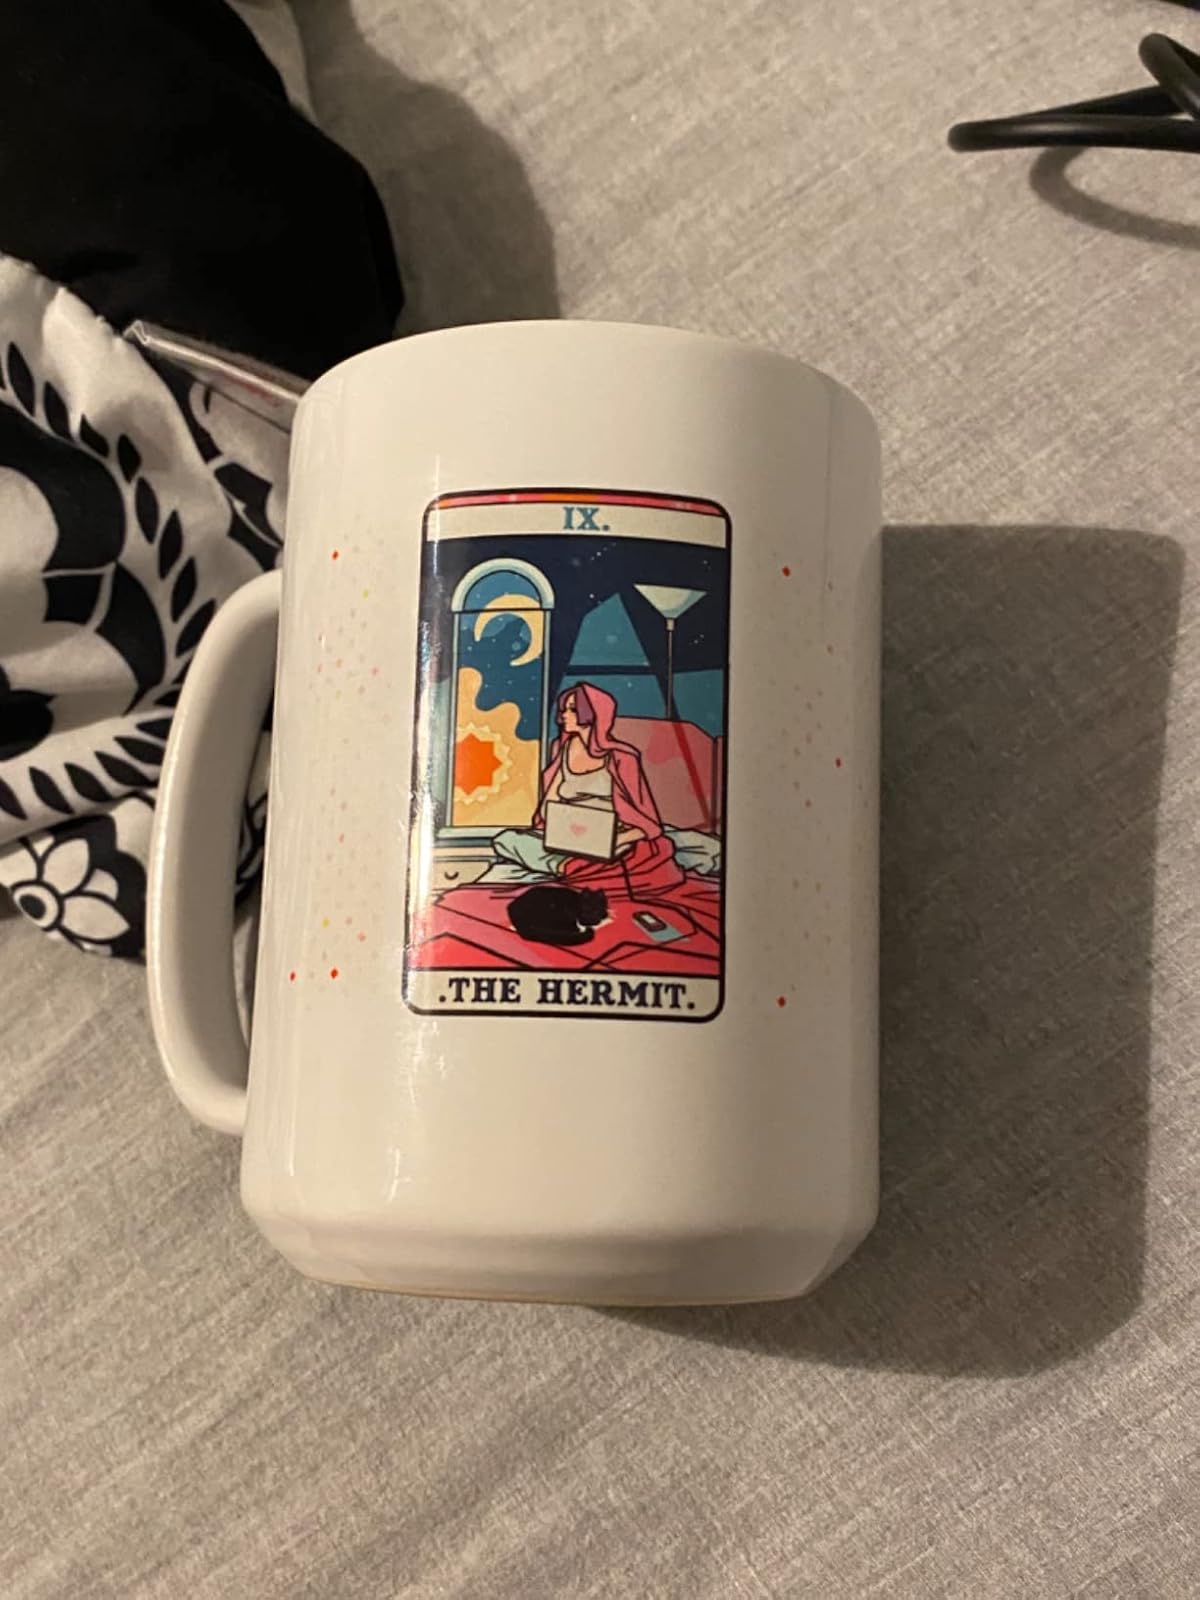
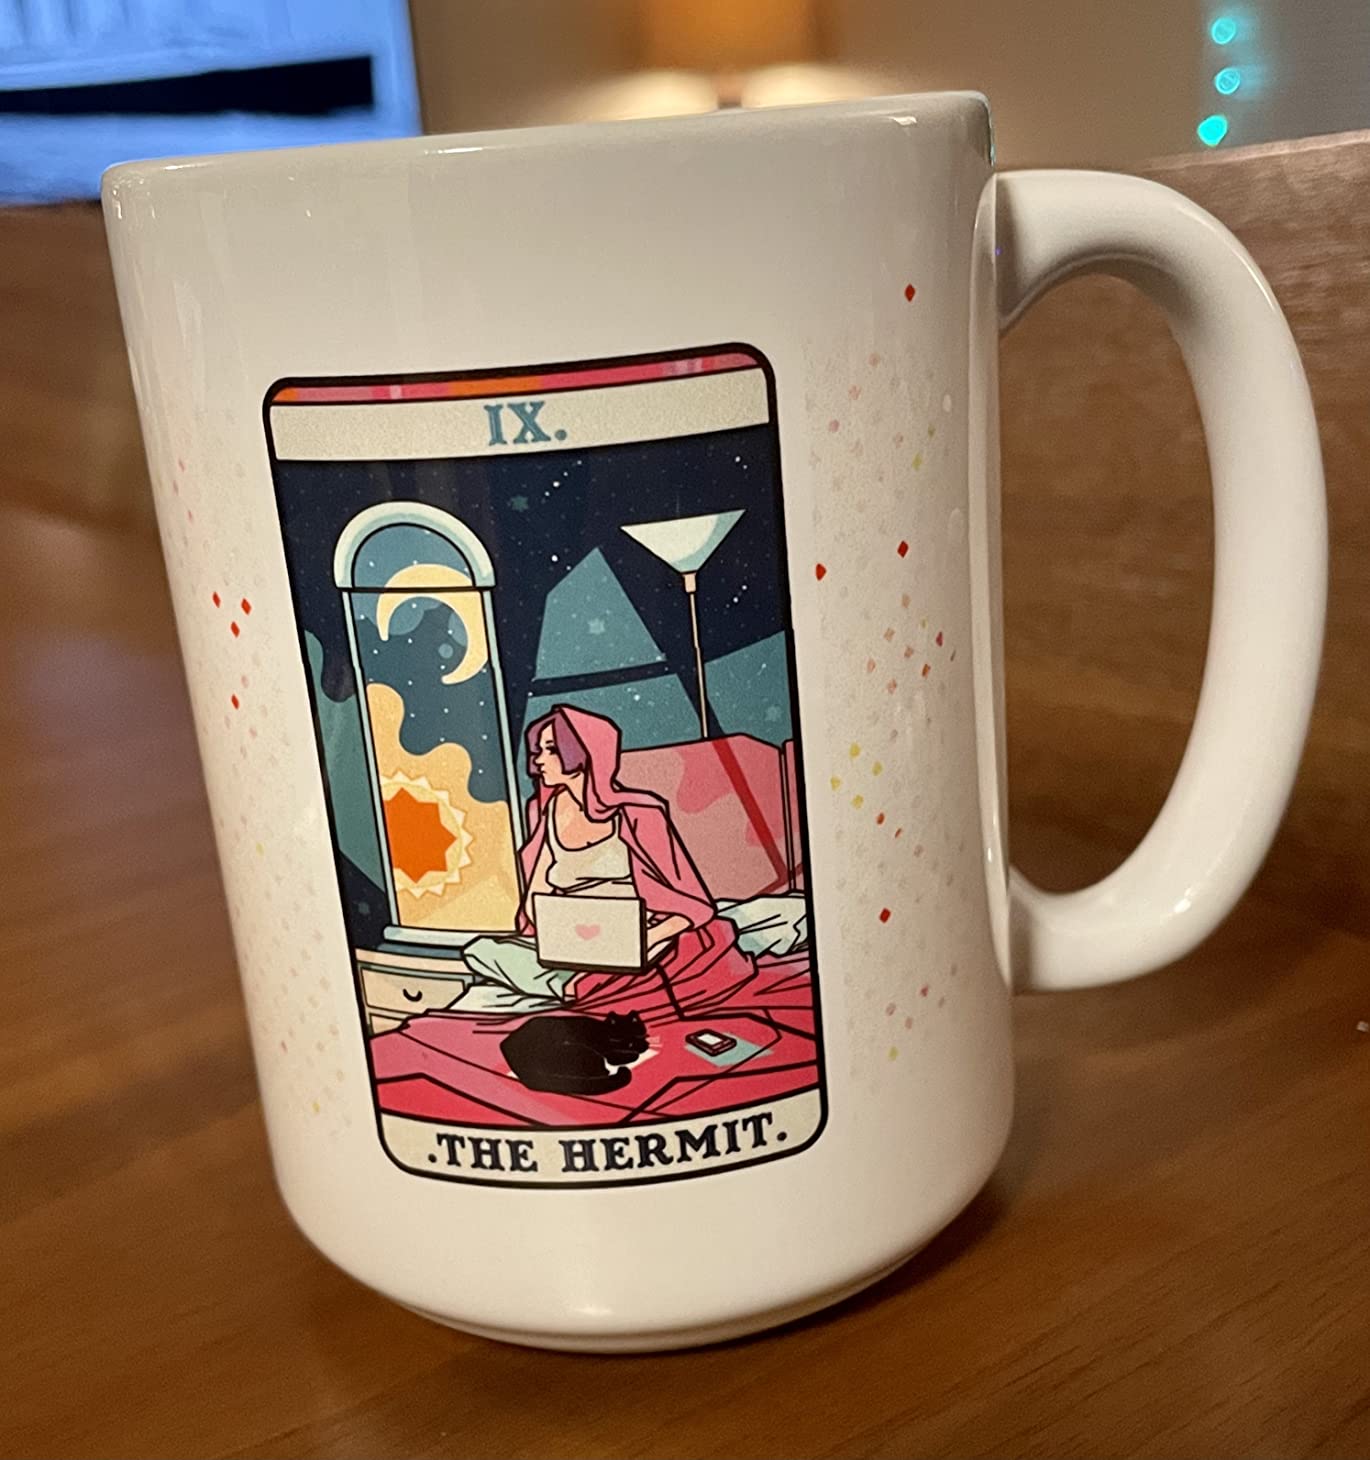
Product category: items_mug
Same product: yes